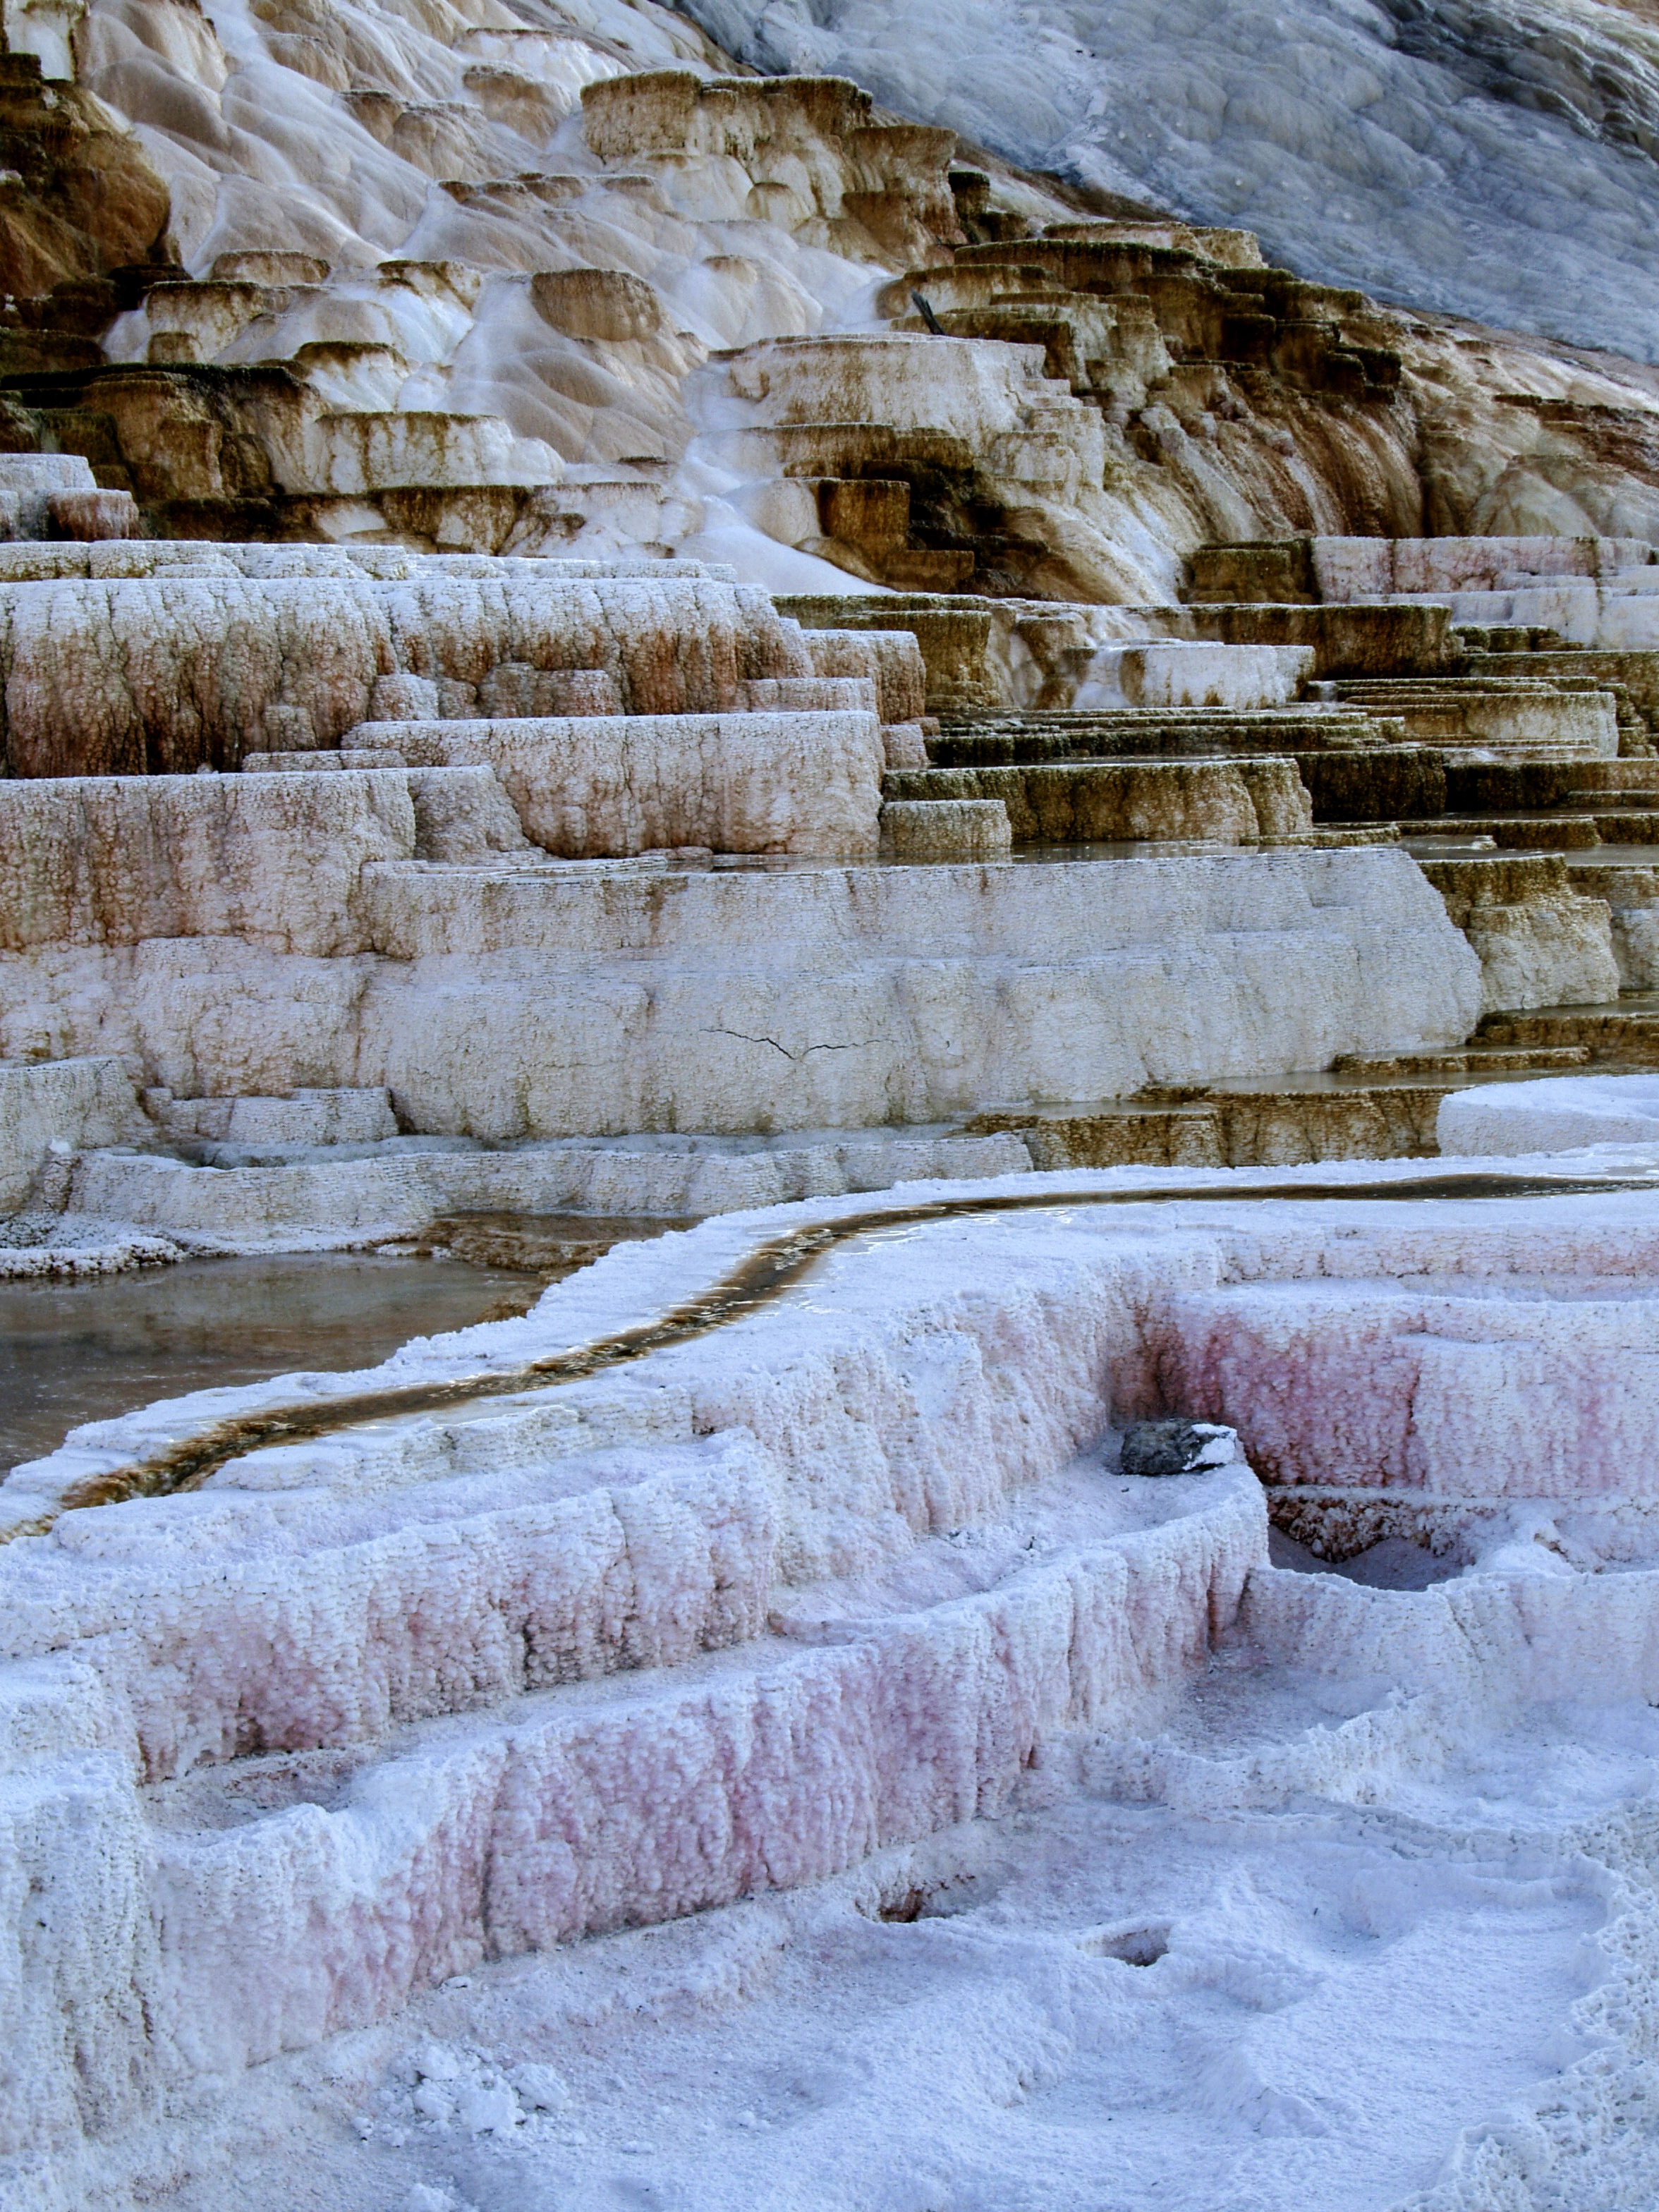
landscape, water, nature, rock, snow, winter, steam, formation, ice, scenery, usa, colorful, erosion, terrace, geology, outcrop, geothermal, badlands, hot, limestone, geyser, tourist attraction, minerals, wyoming, volcanic, wadi, bedrock, freezing, fault, yellowstone national park, volcanism, thermal springs, hot water, ancient history, deposits, mammoth hot spring